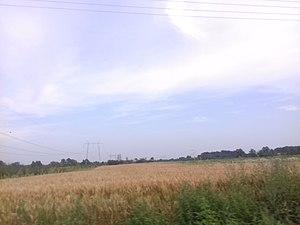
Jelenac est un village de Serbie situé dans la municipalité de Topola, district de Šumadija. Au recensement de 2011, il comptait 327 habitants.